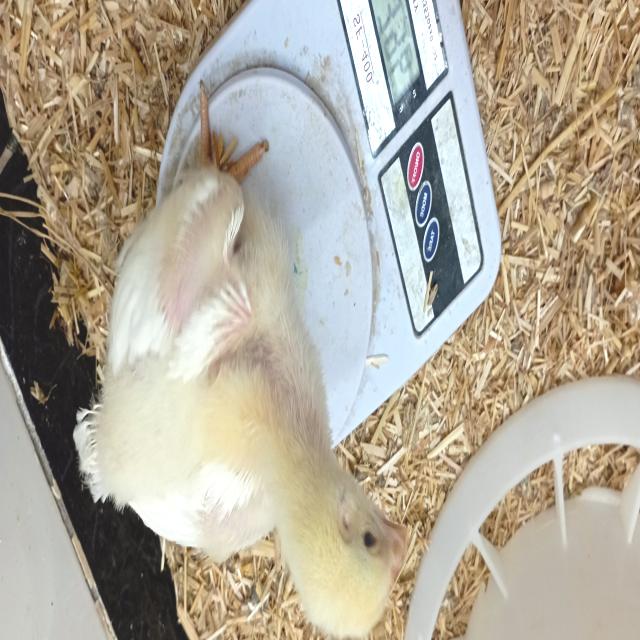
Weight: 396 g